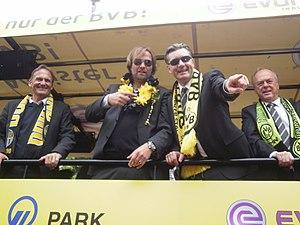
Jürgen Klopp est un entraîneur allemand né le 16 juin 1967 à Stuttgart. Il a entraîné les équipes allemandes du FSV Mayence de 2001 à 2008 et du Borussia Dortmund de 2008 à 2015. Depuis le 8 octobre 2015, il est l'entraîneur du Liverpool Football Club. Le 1ᵉʳ juin 2019, il remporte sa première Ligue des champions en tant qu’entraineur.